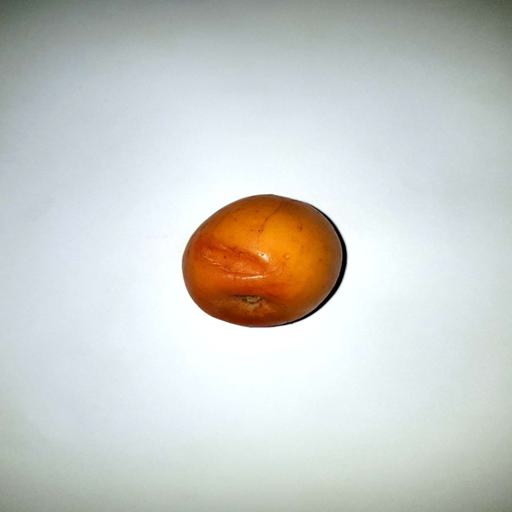
Label: bruised